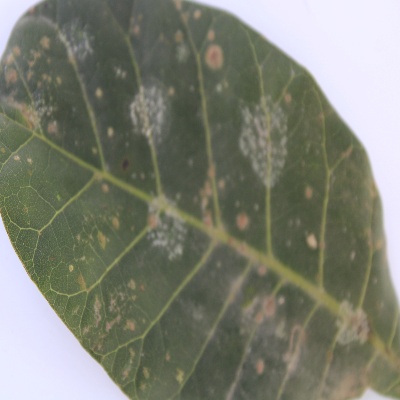
Crop: Cashew
Condition: red rust